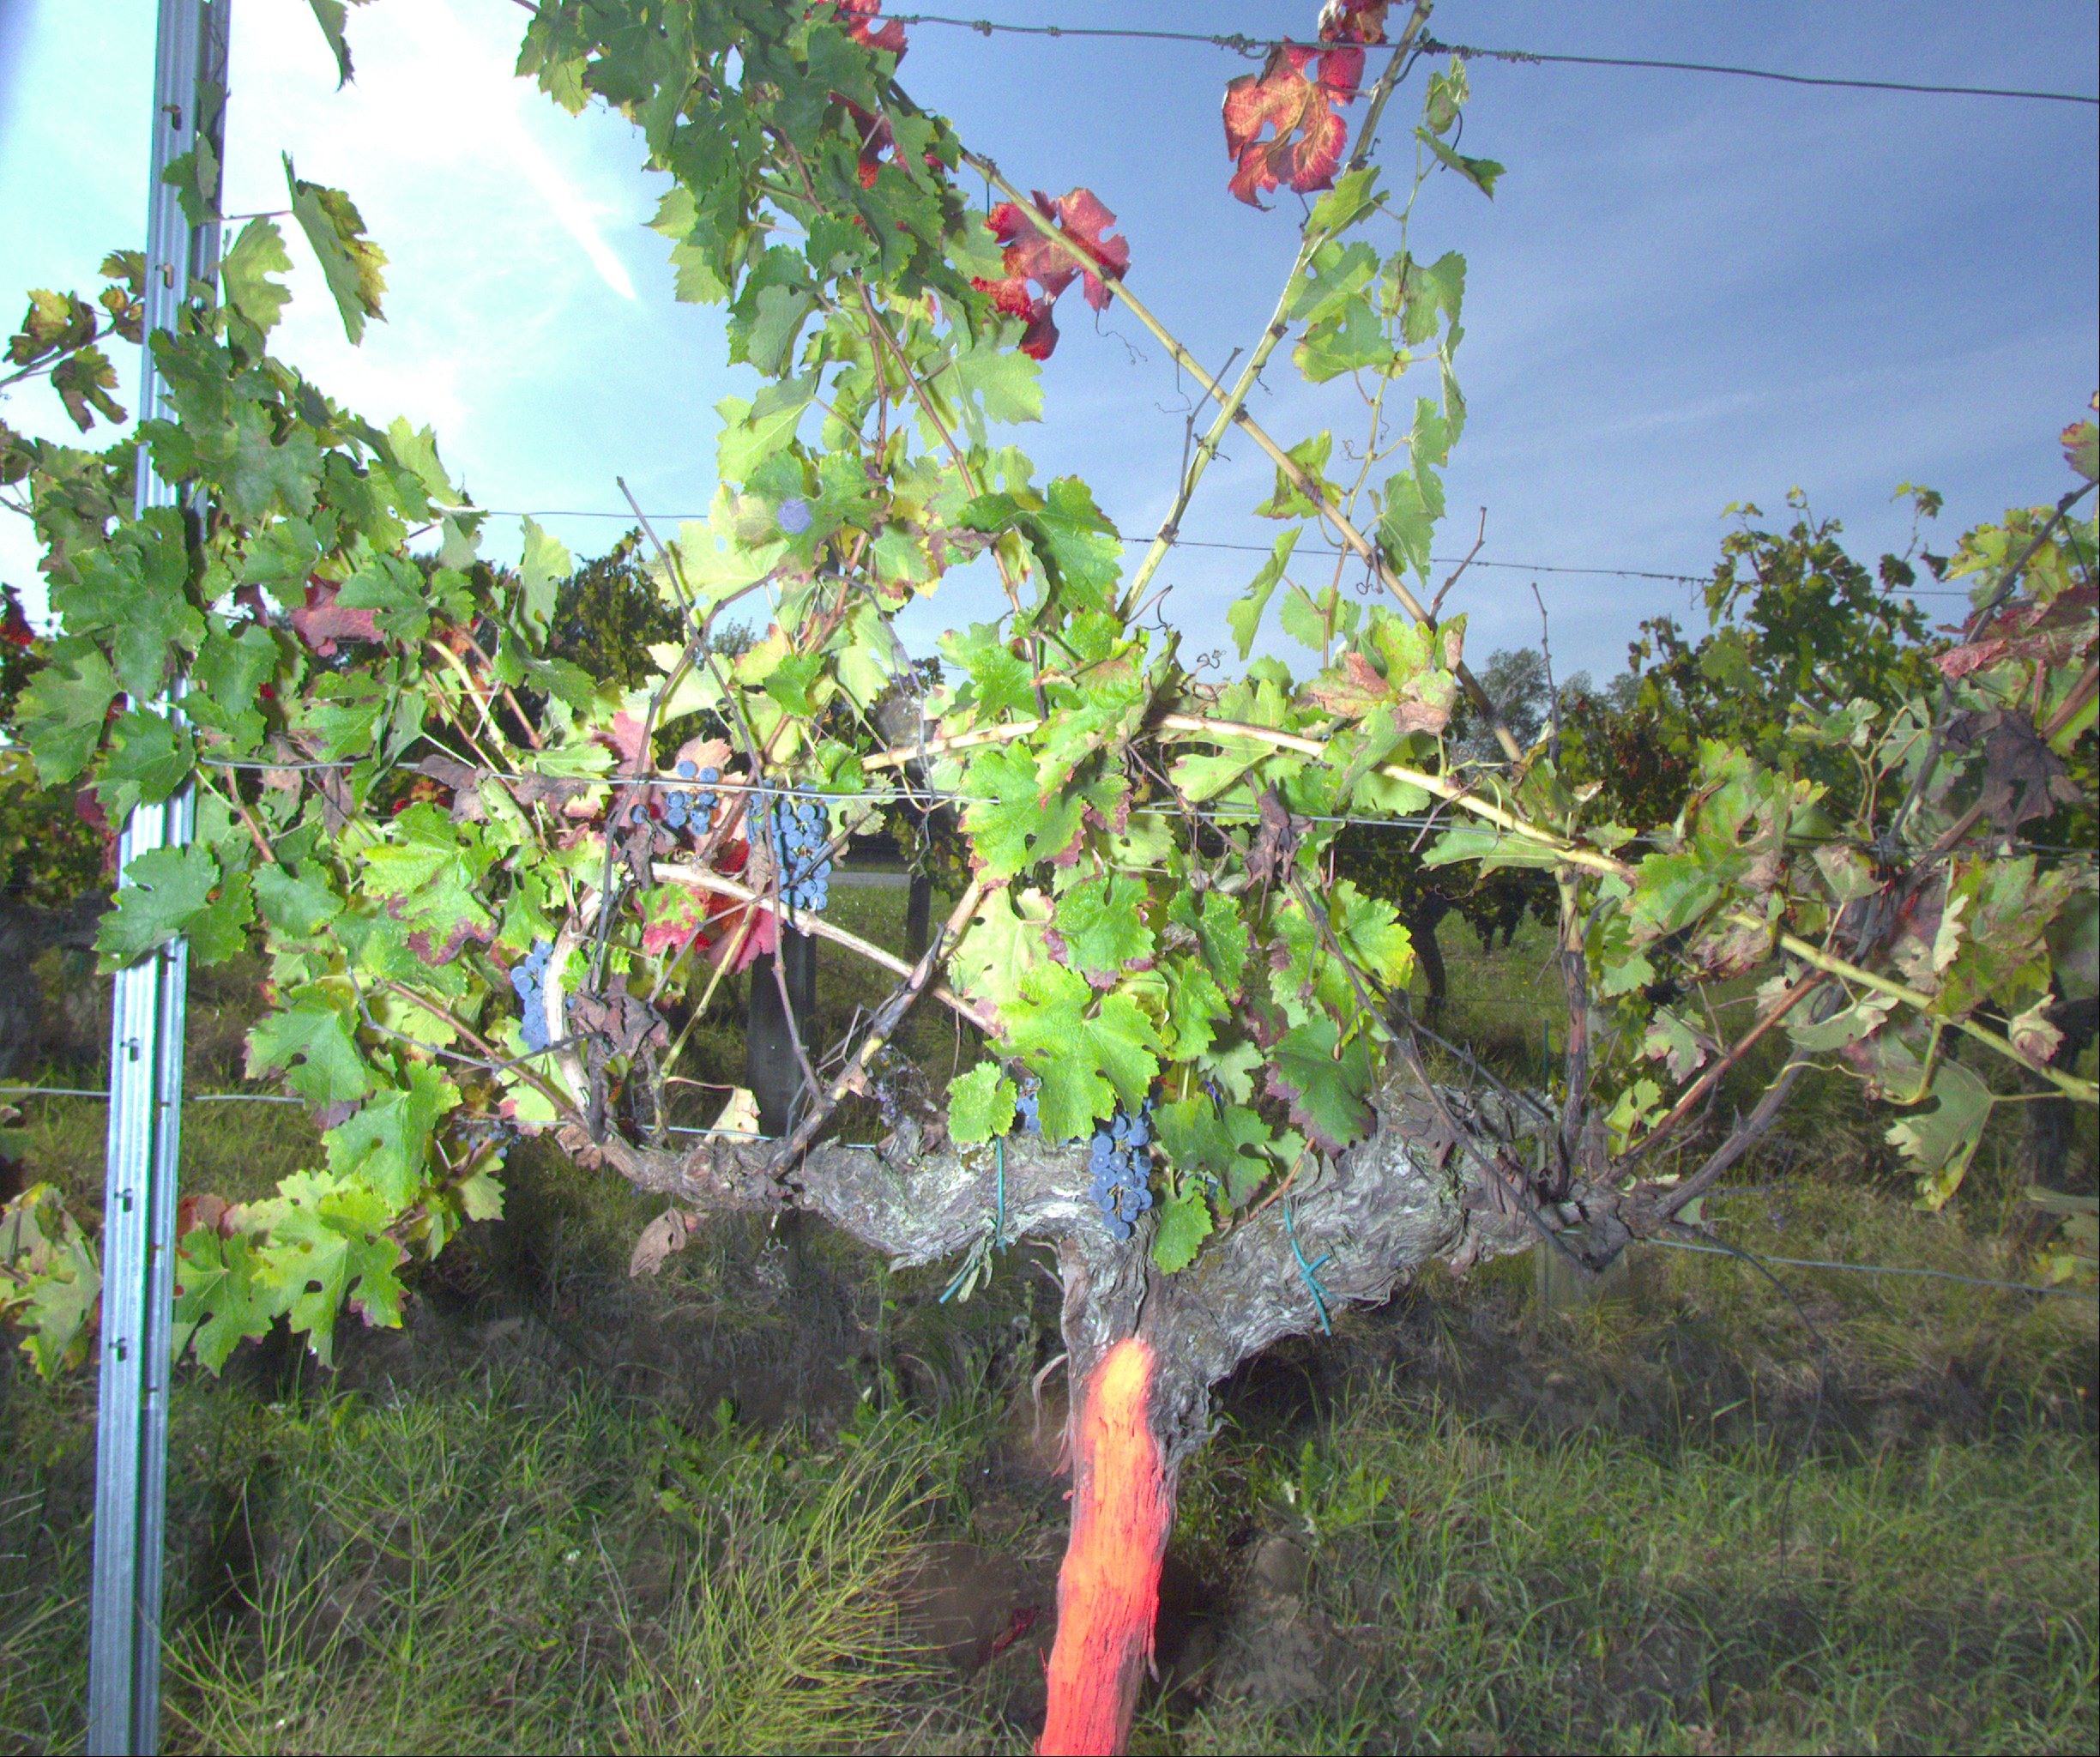
Grape variety: cabernet-sauvignon
Disease: Flavescence dorée (fd)